Treaty of Fort Wise

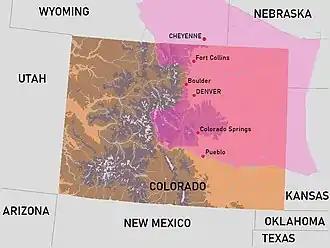
Approximate territory of the Arapaho and Cheyenne Indian tribes in 1851

By the terms of the 1851 Treaty of Fort Laramie between the United States and the Cheyenne, the Arapaho, and other tribes, The treaty allocated a vast territory to the Cheyenne and Arapaho encompassing lands between the North Platte River and Arkansas River and eastward from the Rocky Mountains to western Kansas. This area included present-day southeastern Wyoming, southwestern Nebraska, most of eastern Colorado, and the westernmost portions of Kansas. However, the discovery in November 1858 of gold in the Rocky Mountains in Colorado (then part of the western Kansas Territory) brought on a gold rush and a consequent flood of white emigration across Cheyenne and Arapaho lands. Colorado territorial officials pressured federal authorities to redefine and further restrict the lands where Indians could live, according to the earlier treaties. In the fall of 1860, A.B. Greenwood, Commissioner of Indian Affairs, arrived at Bent's New Fort along the Arkansas River to negotiate a new treaty.